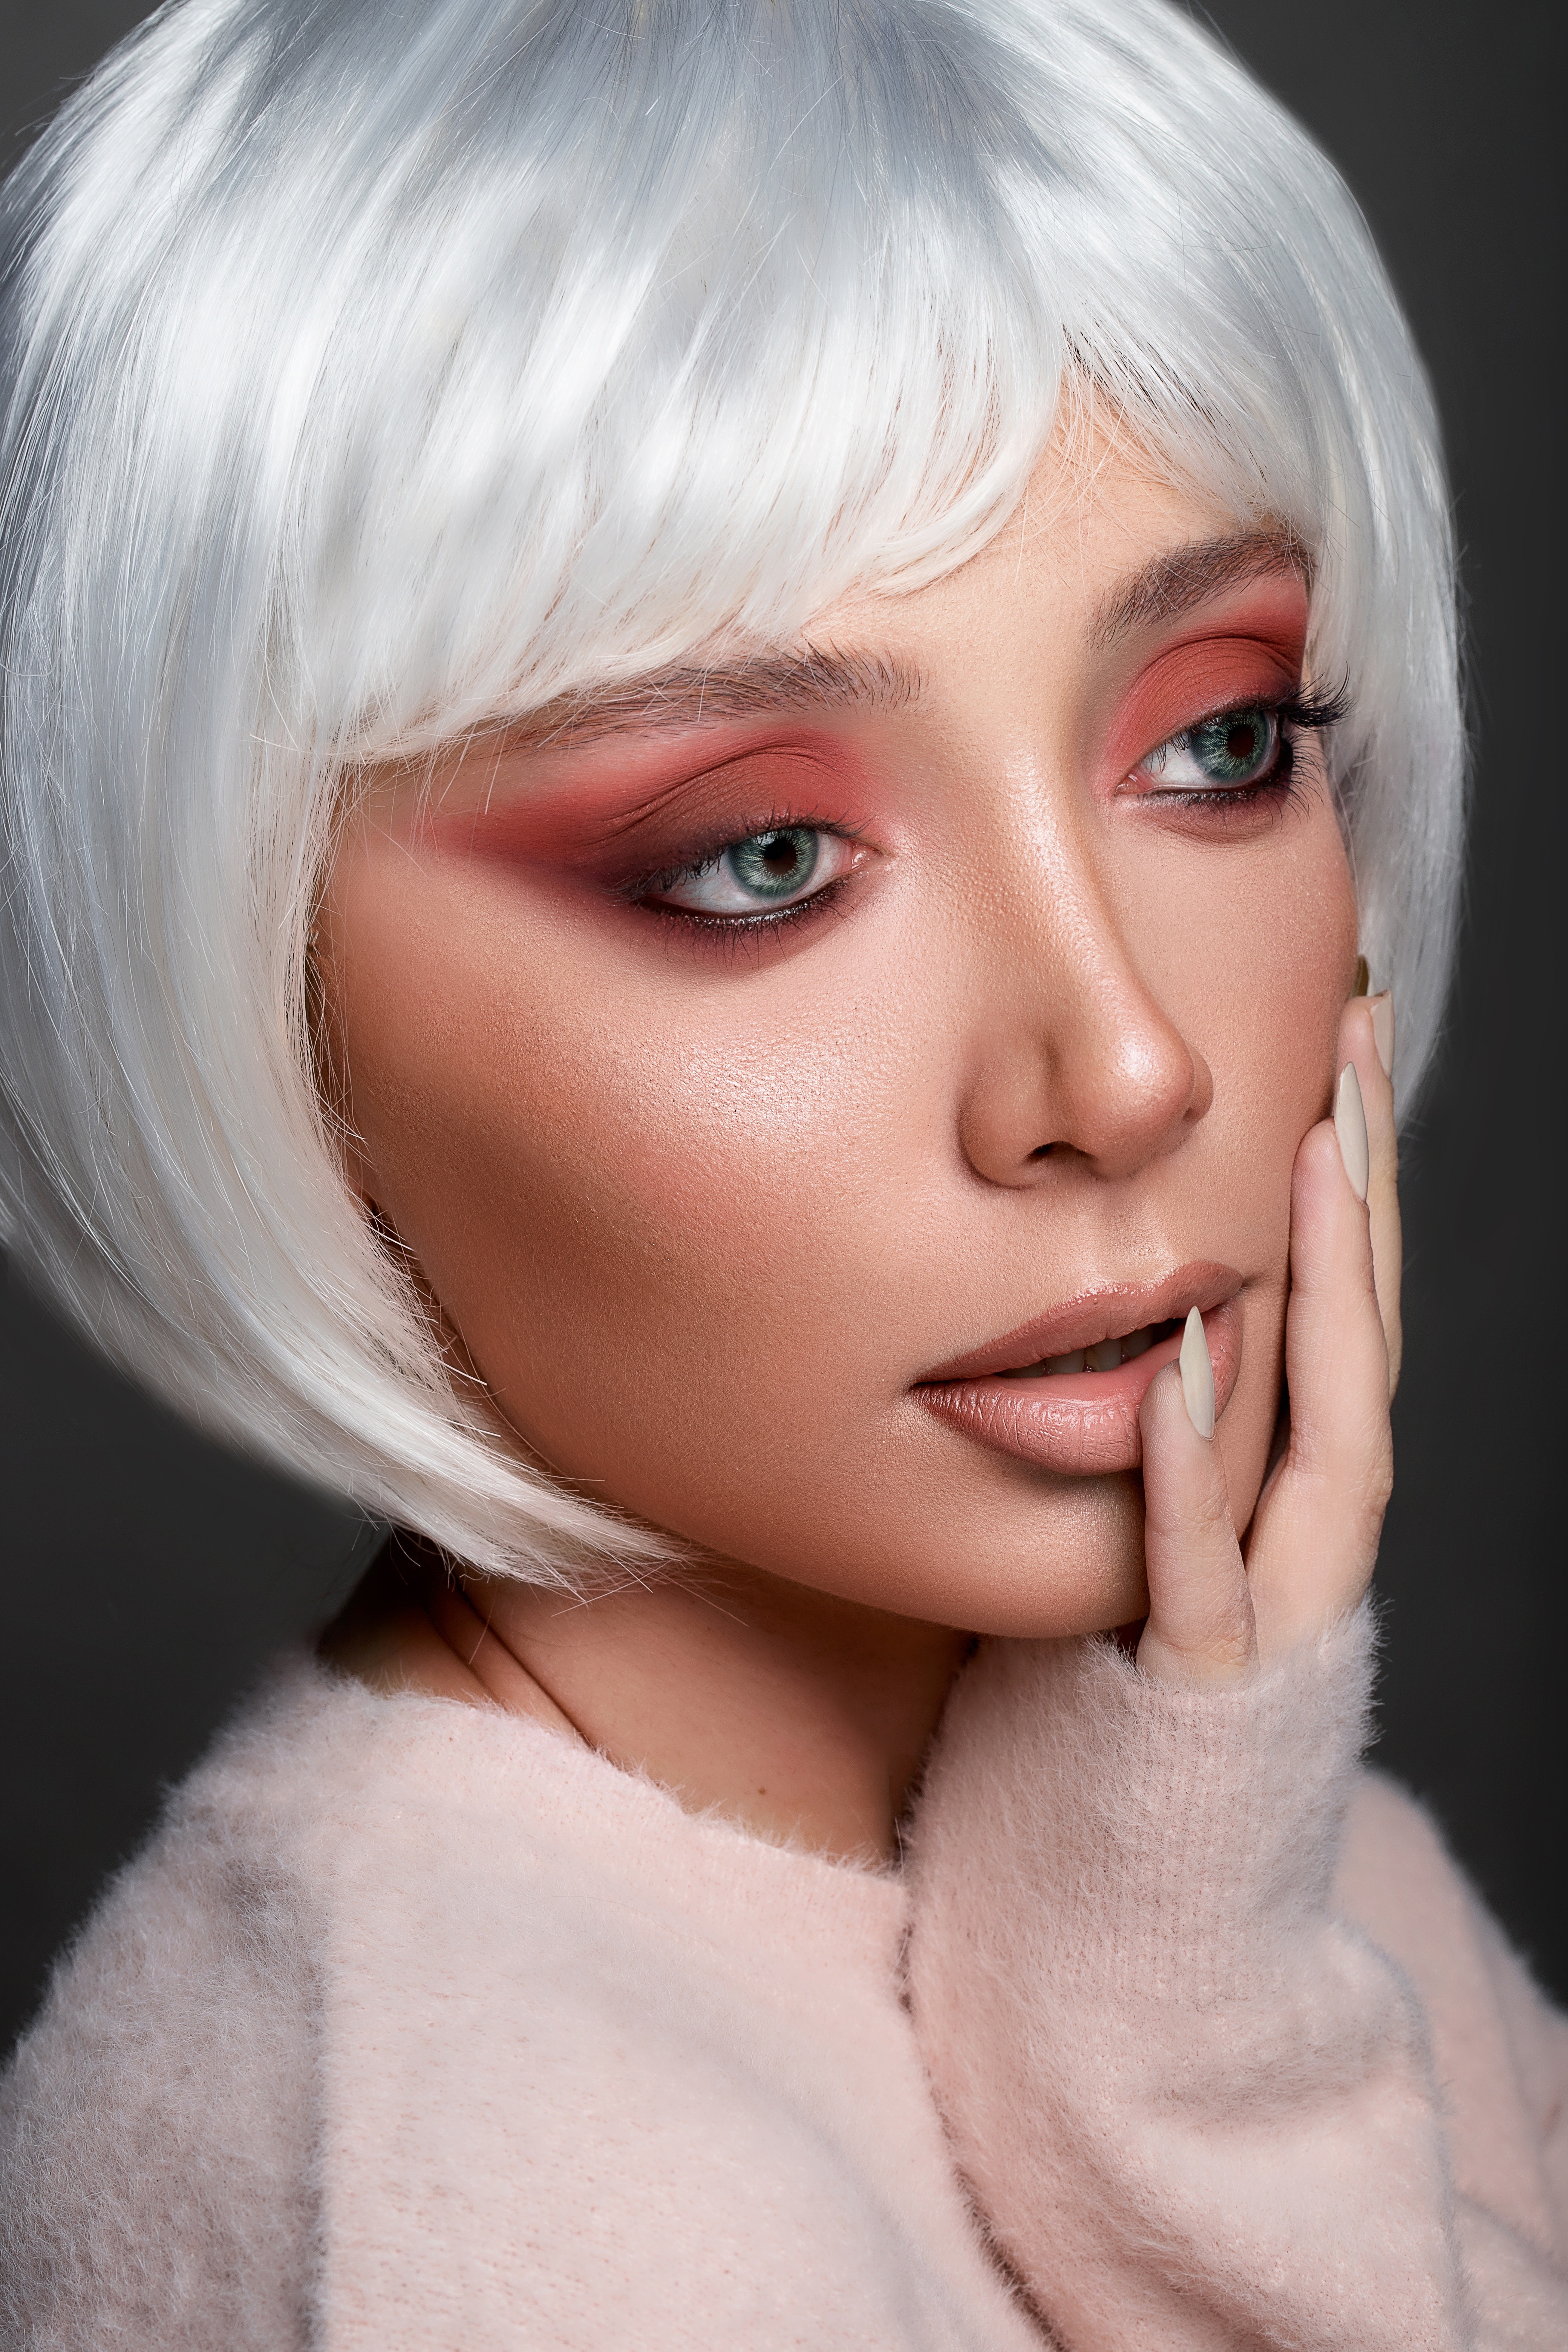
woman, nose, skin, lip, chin, eyebrow, eyelash, jaw, ear, makeover, iris, gesture, wig, toy, flash photography, bangs, layered hair, lipstick, barbie, eye shadow, Step cutting, long hair, hime cut, eye liner, jewellery, close up, blond, brown hair, bridal accessory, fashion accessory, cg artwork, fashion design, hair coloring, eyelash extensions, pixie cut, doll, bob cut, portrait photography, fur, peach, lip gloss, feathered hair, illustration, photo shoot